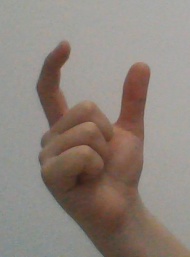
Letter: nun